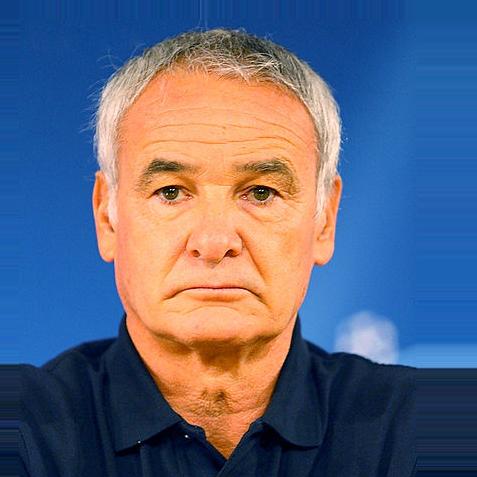
Age: 59